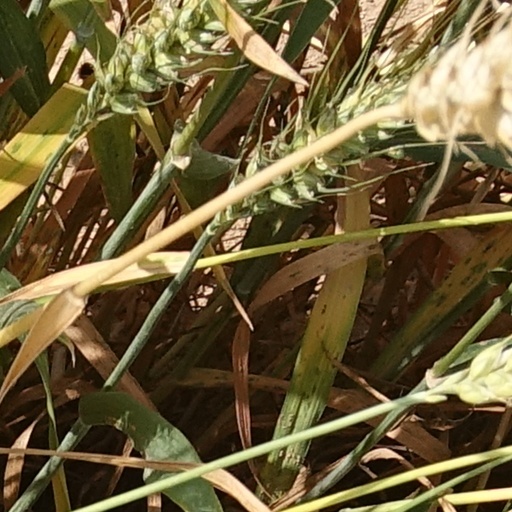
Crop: wheat